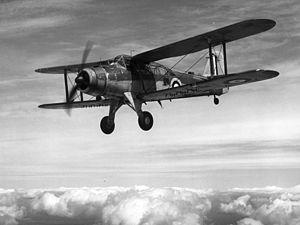
Les convois de Malte désignent les convois organisés par les Alliés de la Seconde Guerre mondiale pour ravitailler Malte durant le conflit. Ils prennent place dans le contexte du siège de Malte durant la bataille de la Méditerranée. La population civile était ravitaillée en produits de première nécessité alors que les bases aériennes et navales l'étaient en vivres, en munitions et en carburant. Ces convois étaient escortés par la Mediterranean Fleet, la Fleet Air Arm et la Royal Air Force, appelé aussi Club Run, et régulièrement attaqués par les forces italiennes puis allemandes à partir de 1941.